Question: When was this picture taken?
Tambaya: Yaushe aka ɗauka hoton?
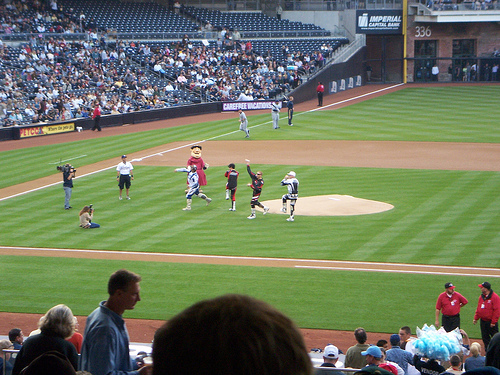
Answer: Daytime.
Amsa: Da rana.